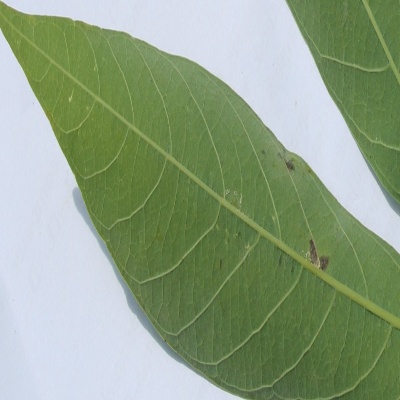
Crop: Cassava
Condition: bacterial blight